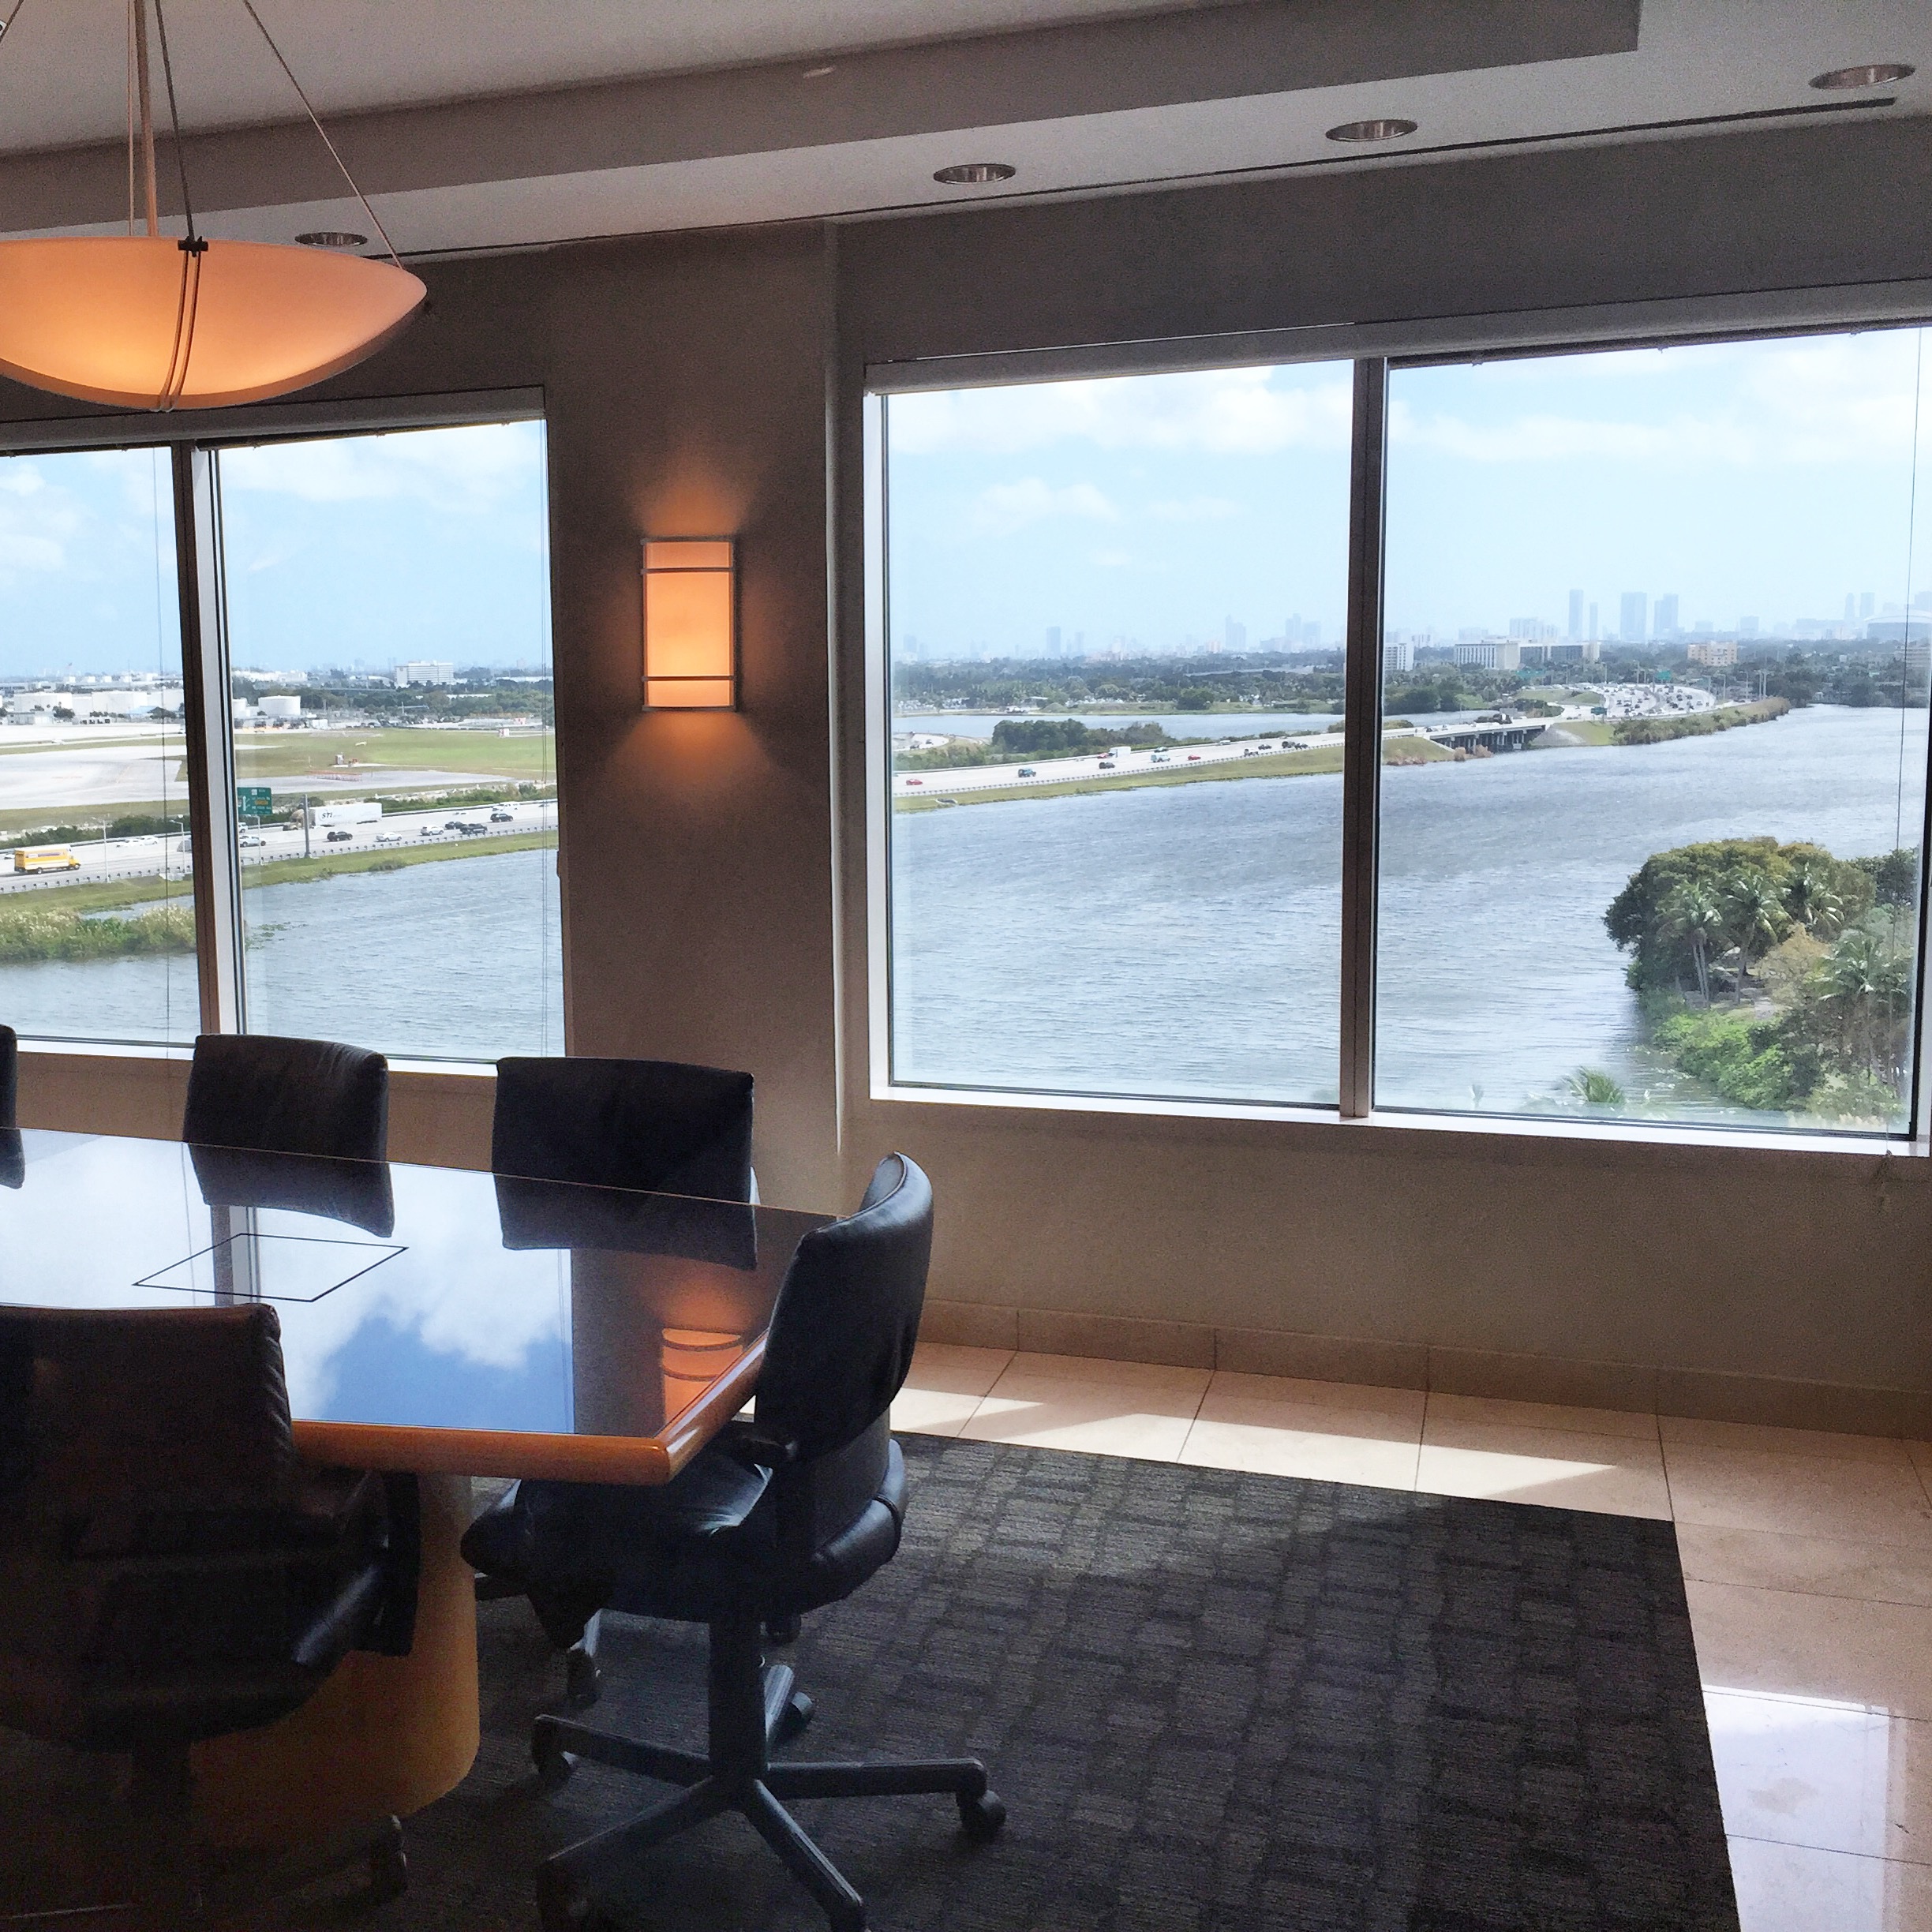
wood, villa, house, window, building, home, cottage, property, living room, furniture, room, apartment, interior design, design, estate, condominium, real estate, window covering